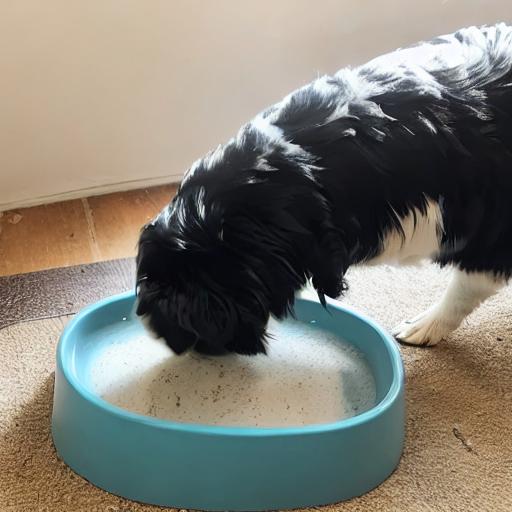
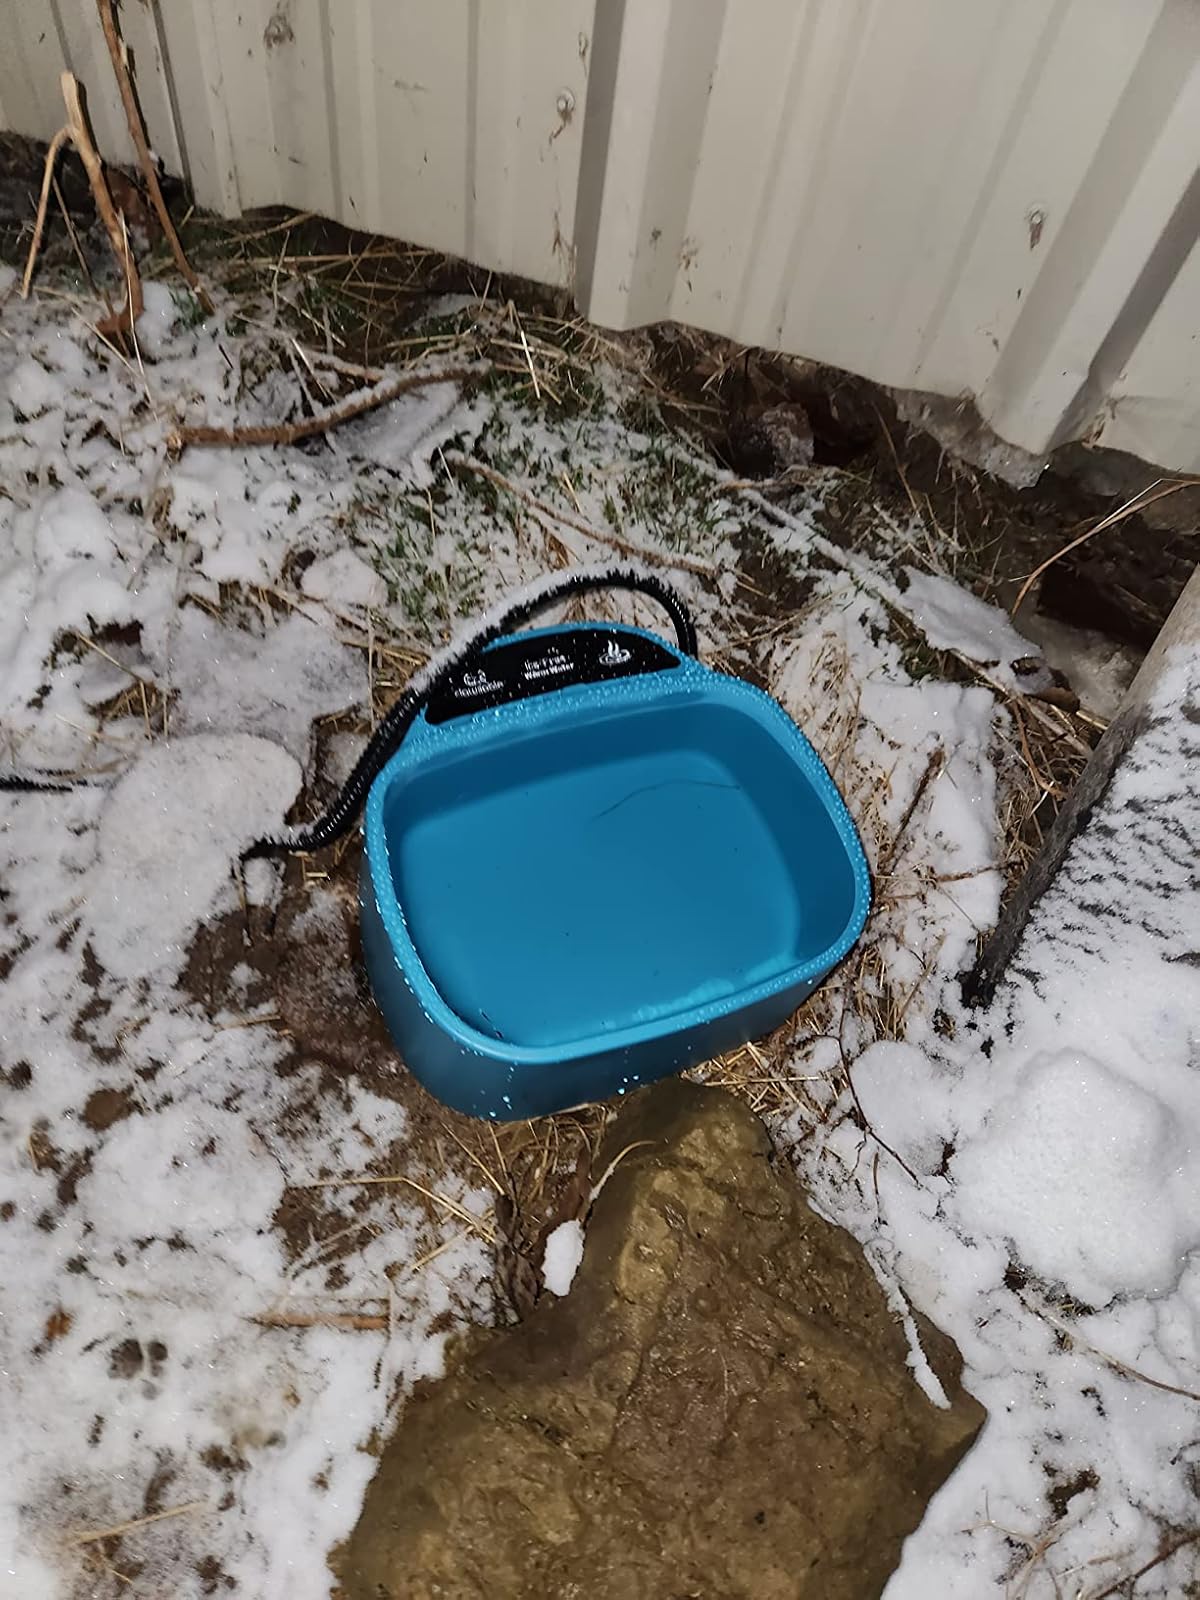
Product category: items_bowl
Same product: no